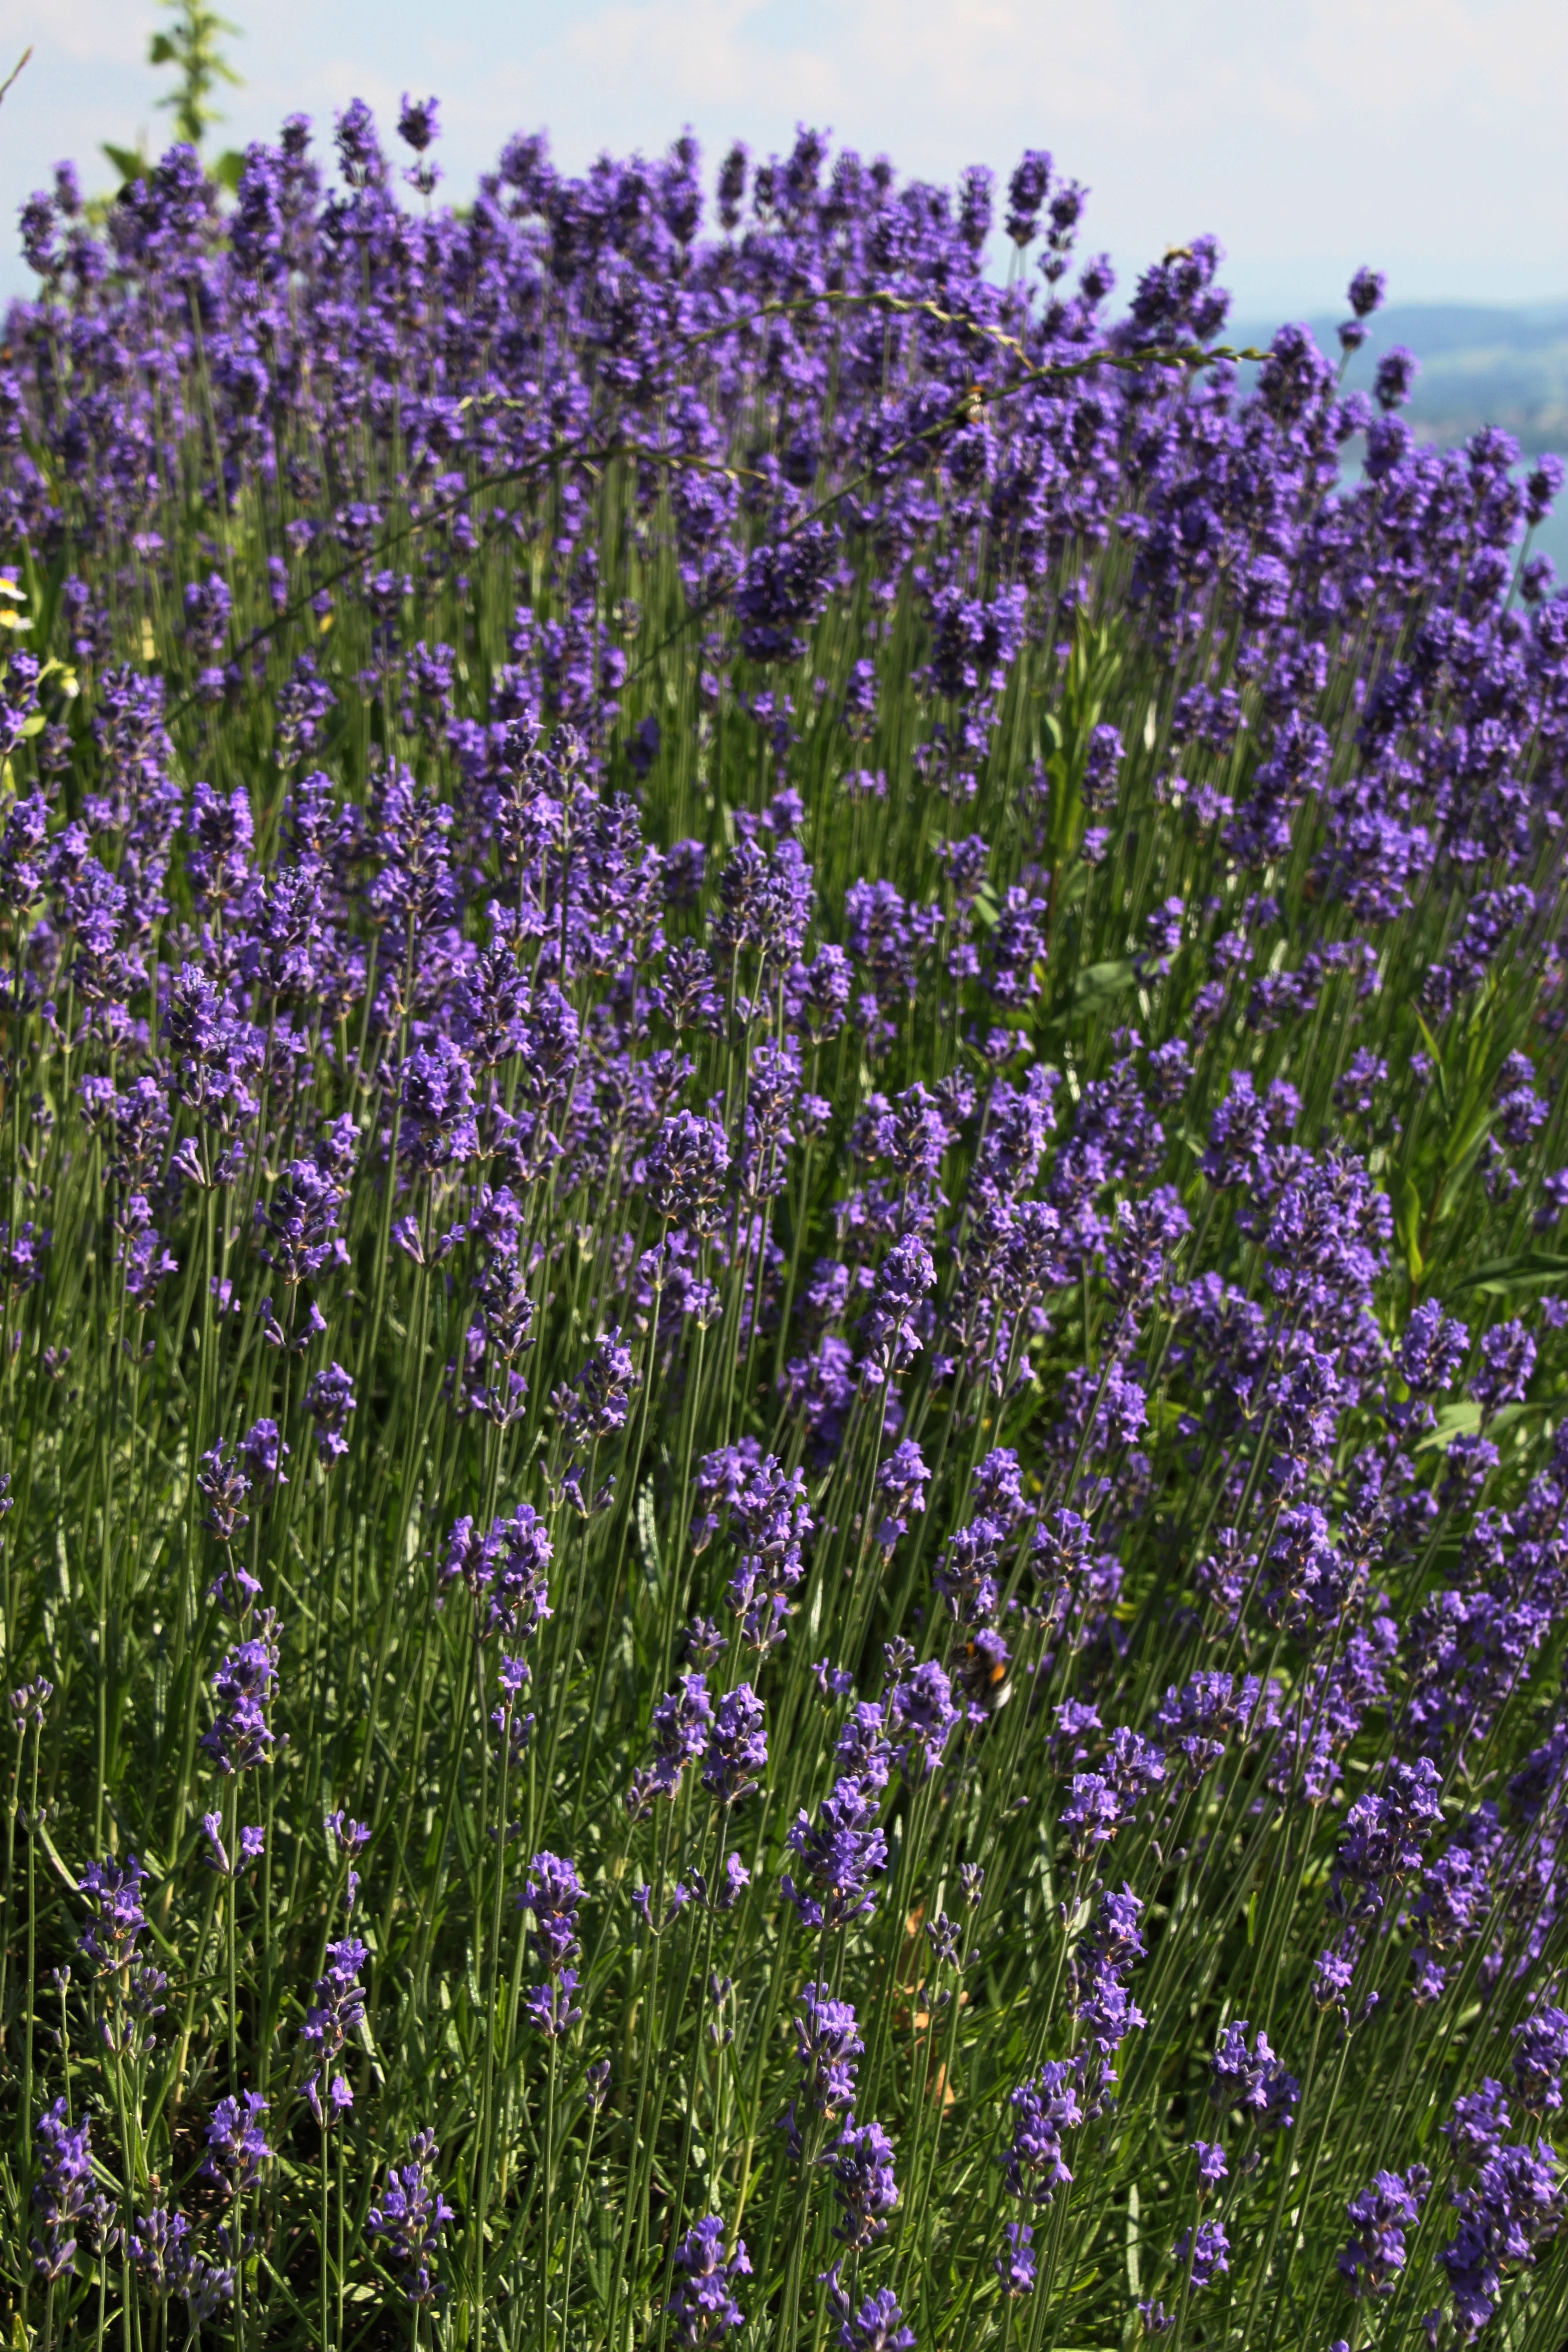
nature, grass, plant, field, meadow, flower, purple, green, herb, color, macro, garden, lavender, wildflower, flowers, decorative, fragrance, flowering plant, lavender bunch, annual plant, grass family, land plant, english lavender, french lavender, hyssopus, lavandula dentata